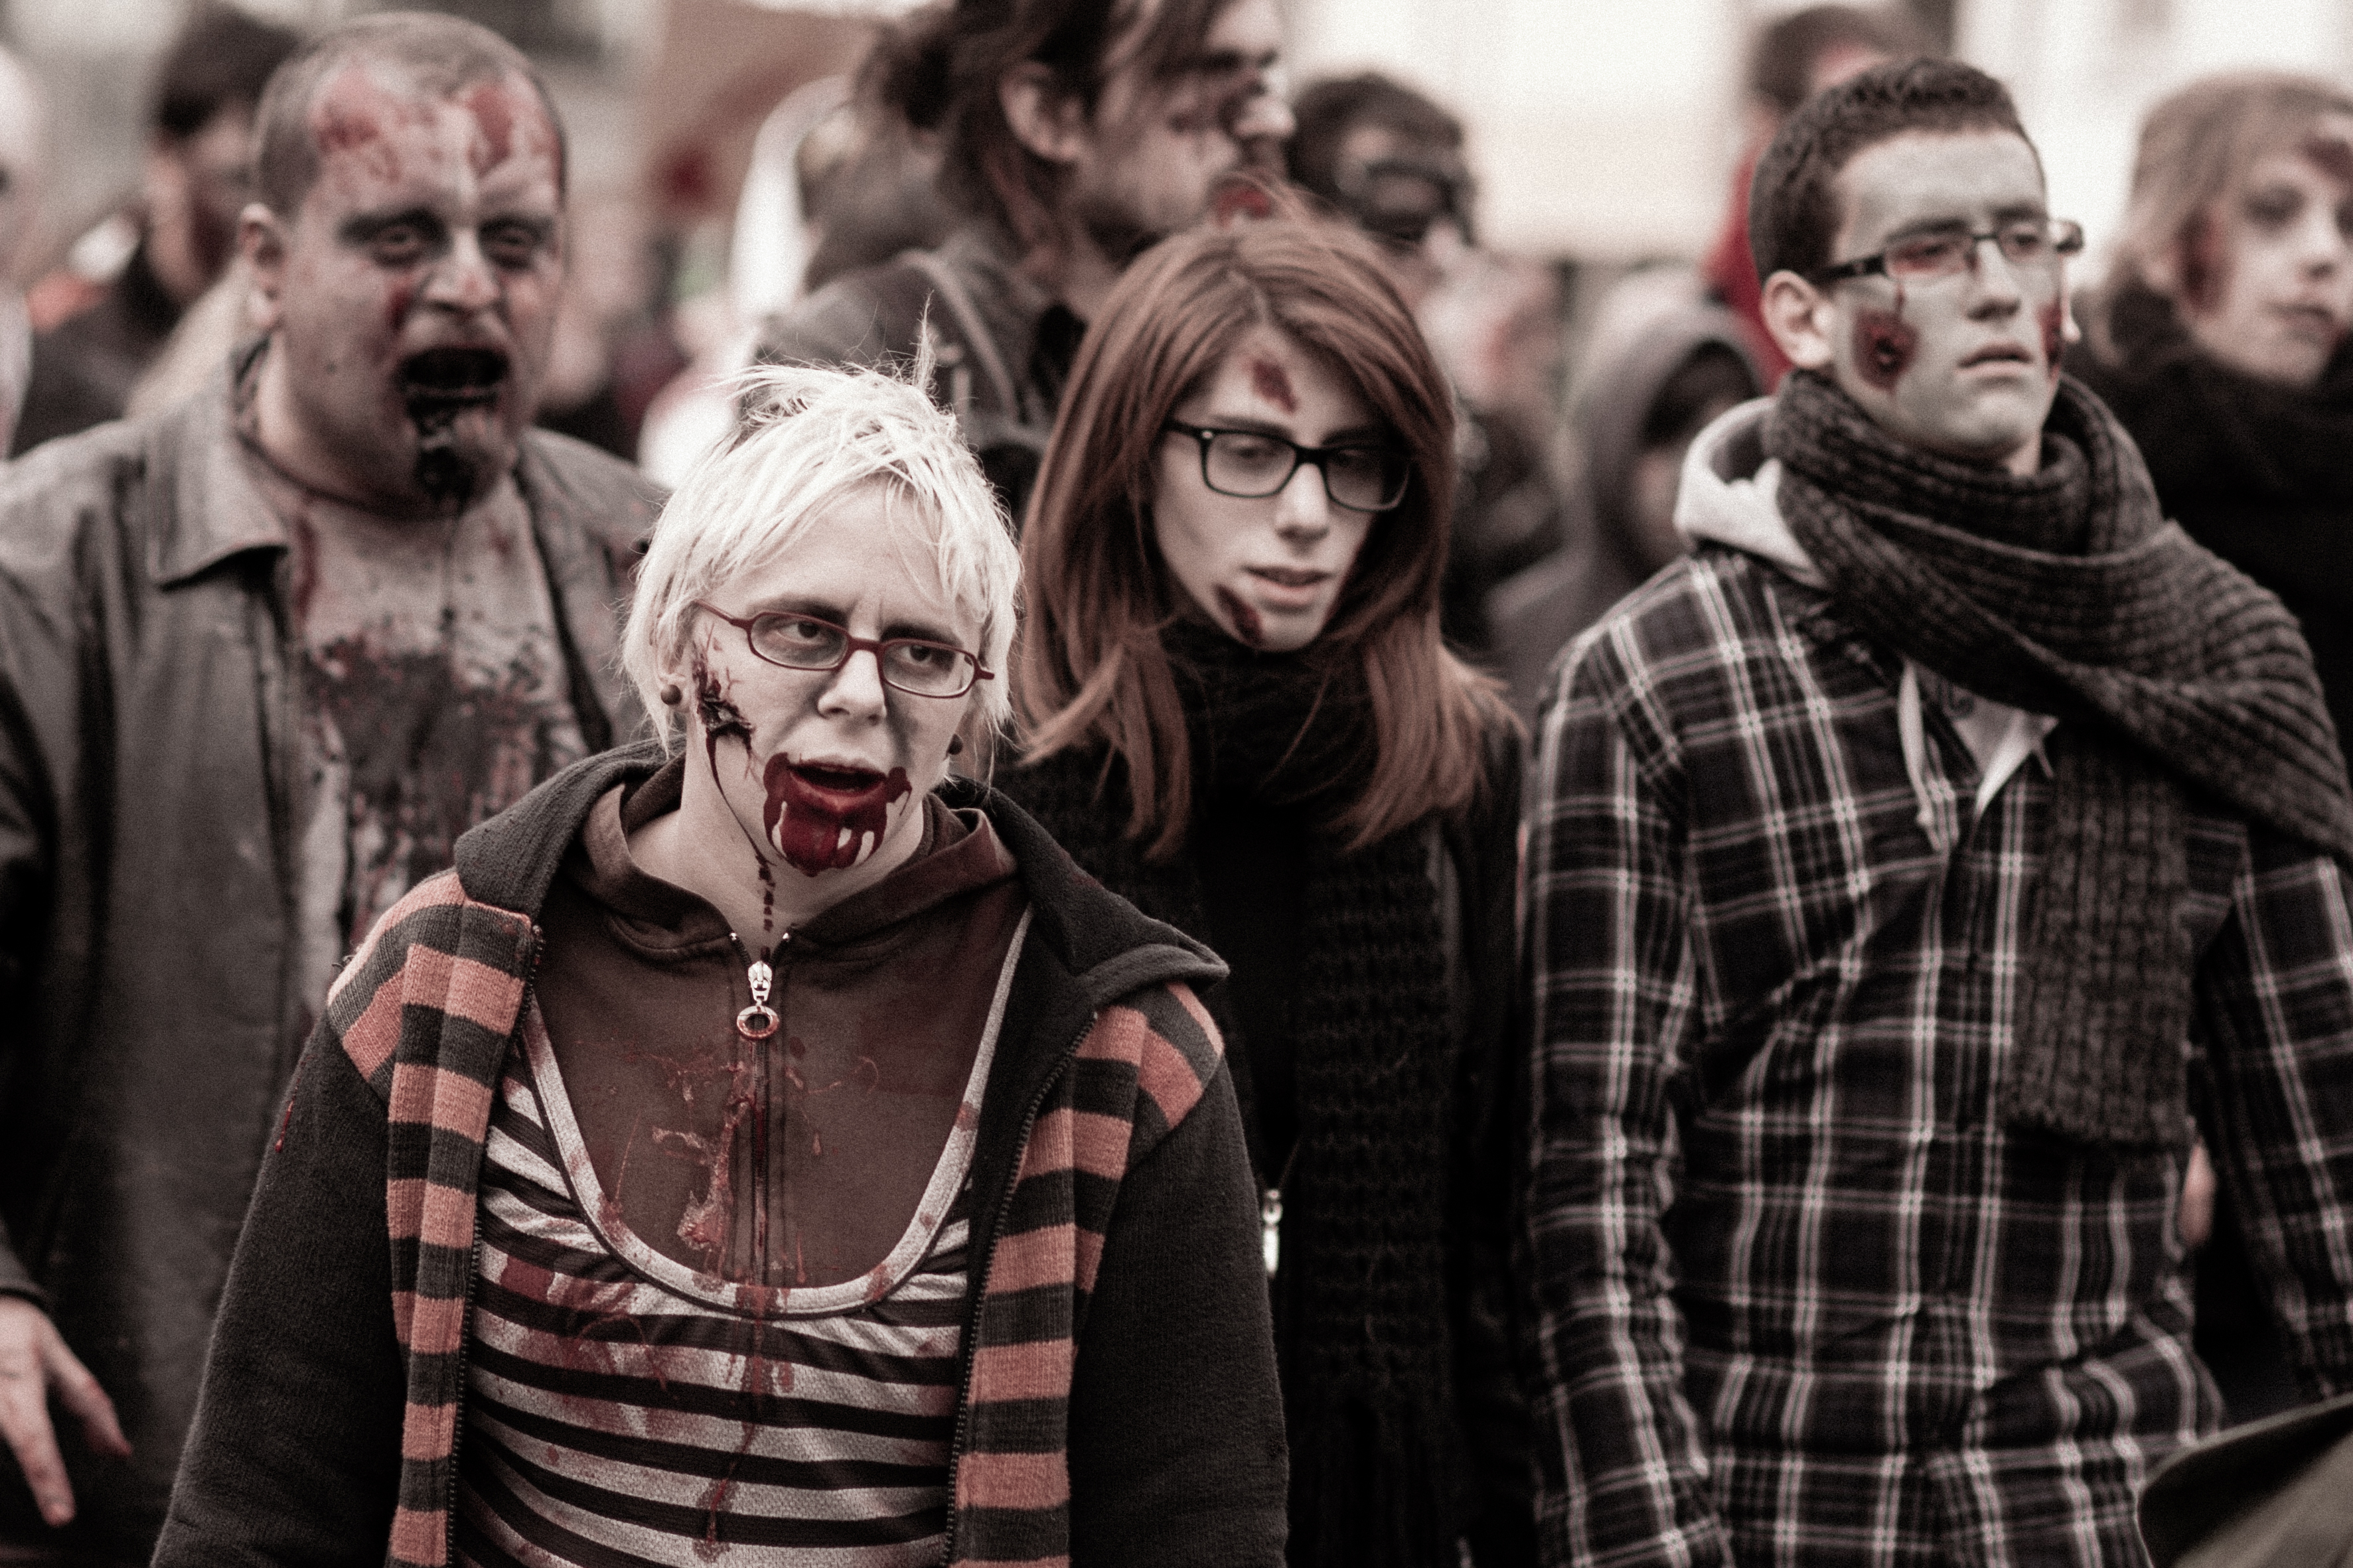
people, photography, film, crowd, audience, parade, festival, brussels, 2012, fantastic, zombie, bifff, internationnal, zombieday, social group